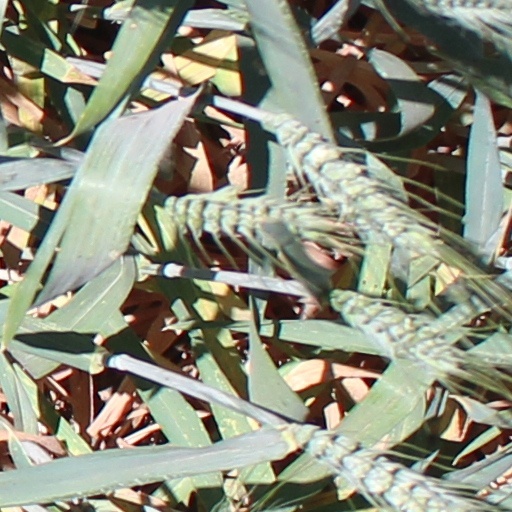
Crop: wheat